Uriah Heep (band)

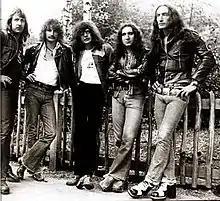
Lee Kerslake, David Byron, Gary Thain, Mick Box and Ken Hensley, 1973

By the end of 1971 it became clear, according to Hensley, that he, Byron and Box had become the tightly knit nucleus of the band. Feeling marginalised and having recently been badly shaken up when he was involved in an accident in Germany in one of the band's cars, first bassist Paul Newton left, in November 1971, and was briefly replaced by Mark Clarke. Newton recalled in a 2000 interview on Uriah Heep's website his departure: "Well, as you know, my father managed the band in the early days, with the Gods and Spice. He bought a lot of the gear and so on. When we became Uriah Heep and Ken joined the band and Ken is the first to admit it he had very definite ideas about what he wanted to do in a band. I suppose in some ways it was like the band was a vehicle which Ken needed and used to put his own ideas together. And there's nothing wrong with that as such. I mean, let's face it, the fact that what we did was successful was great for me too. But after a while you're bound to get some in-fighting in a situation like that. There were other problems too, because Gerry Bron was now the manager and my father was trying to get back some money from him get some of his money back on the equipment and so on. There was a lot of unhappiness on all sorts of levels and everybody was unhappy in a lot of ways. I actually wanted to leave the band for quite a while before I actually left but I didn't. Anyway, with the heavy work schedules and the pressures and so on, I ended up collapsing on stage one night and the other members of the band decided I should go. It was funny because I didn't want to go and there was a lot of animosity but at the same time it was a tremendous relief".